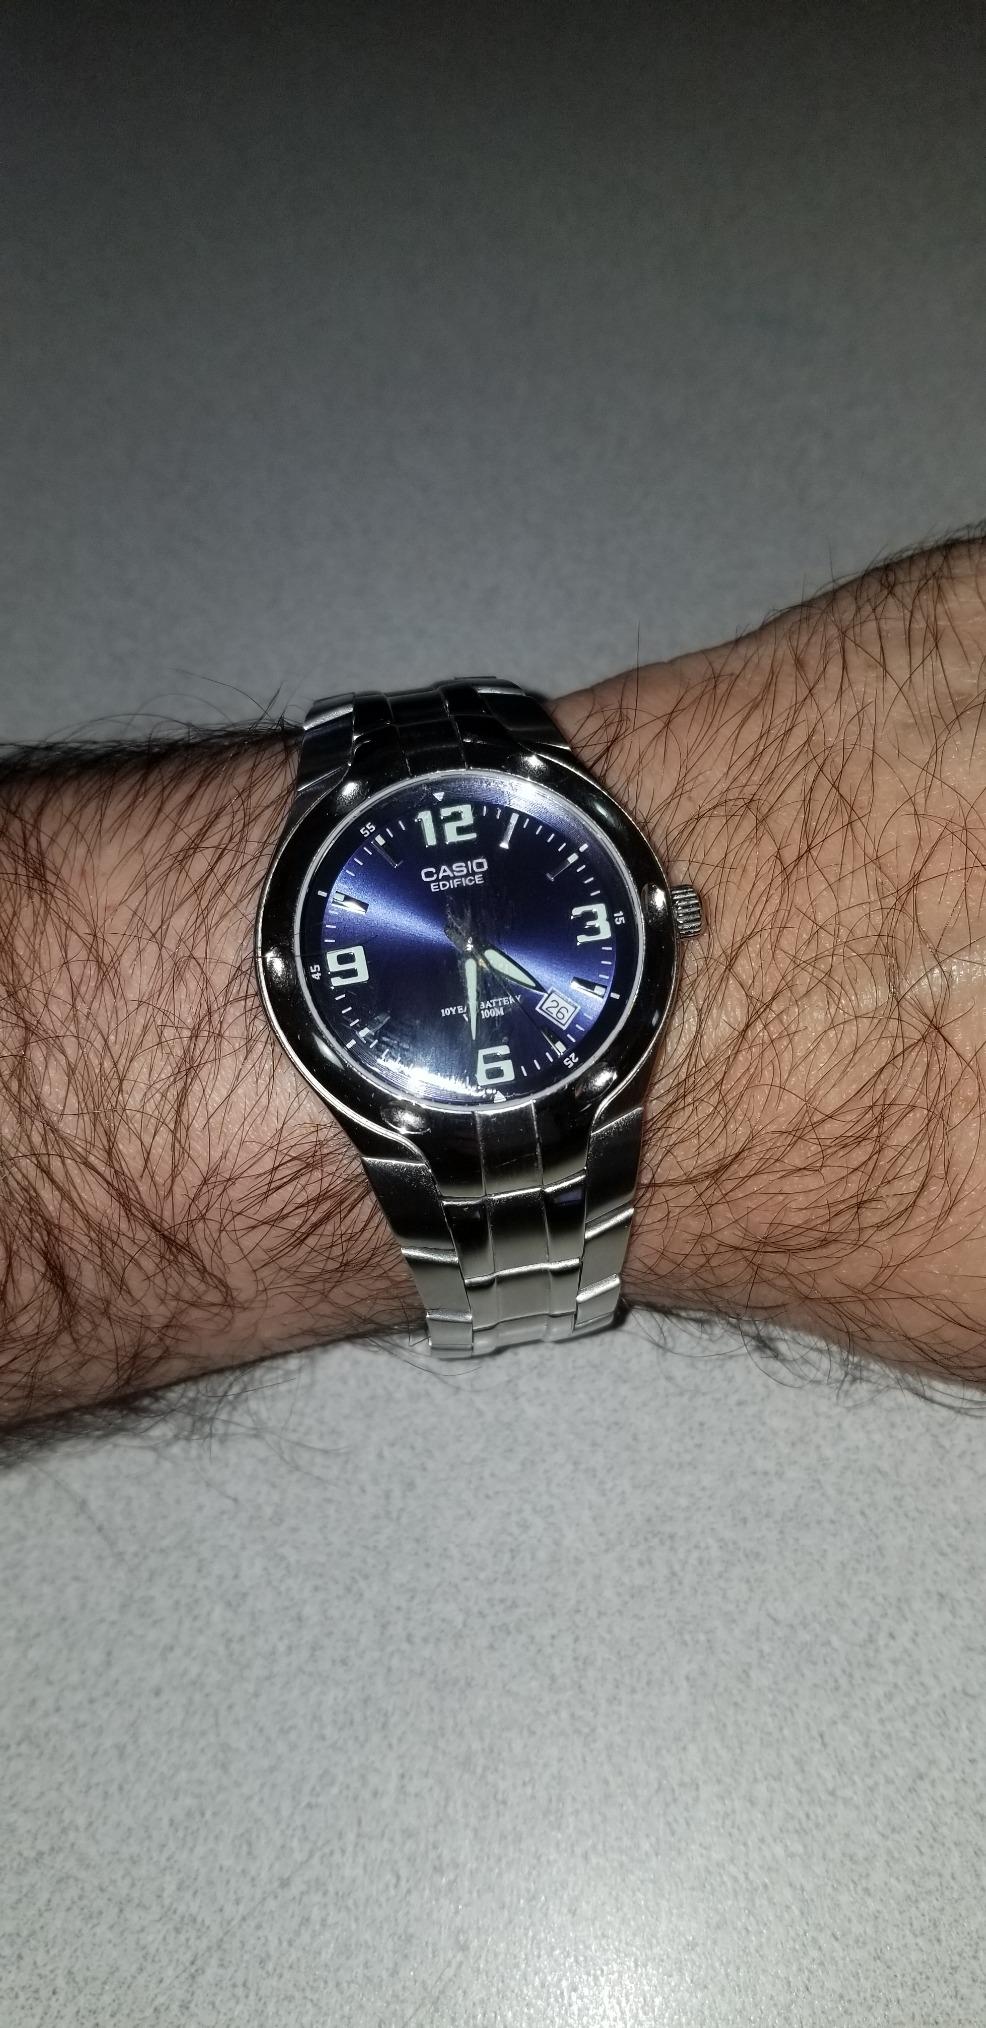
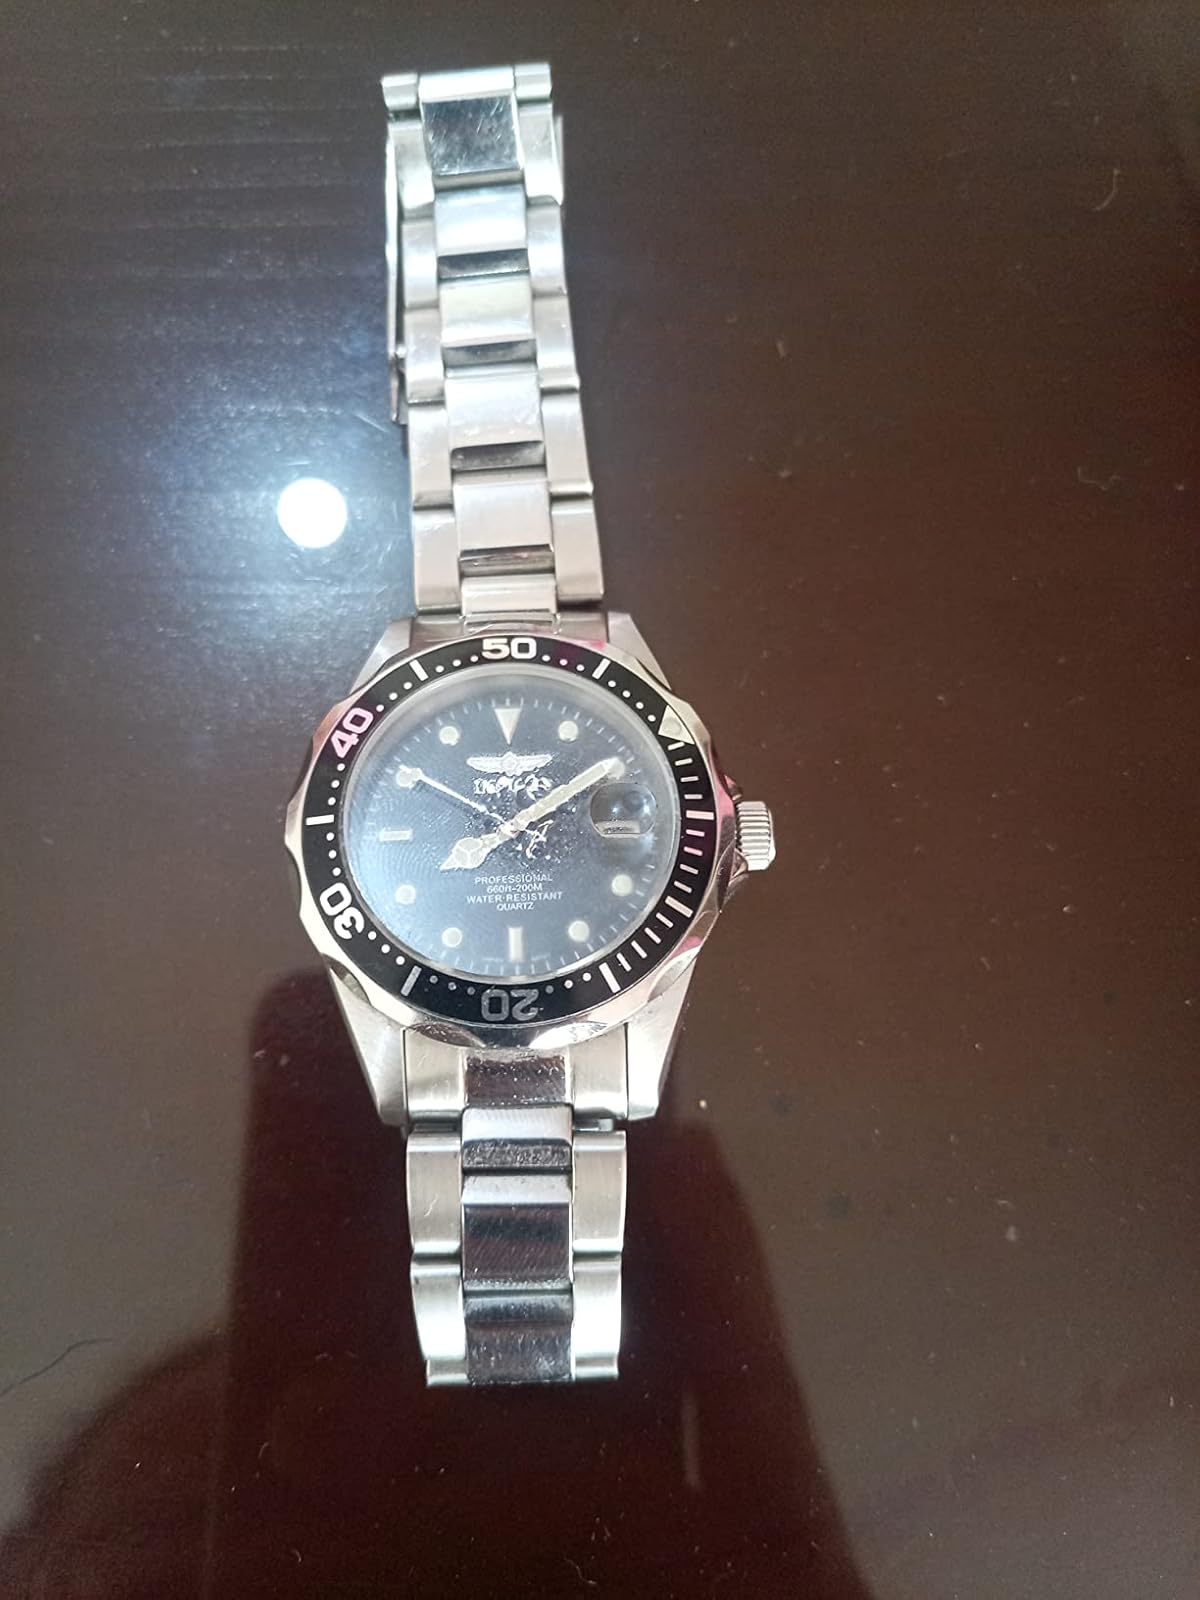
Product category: accessories_watch
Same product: no